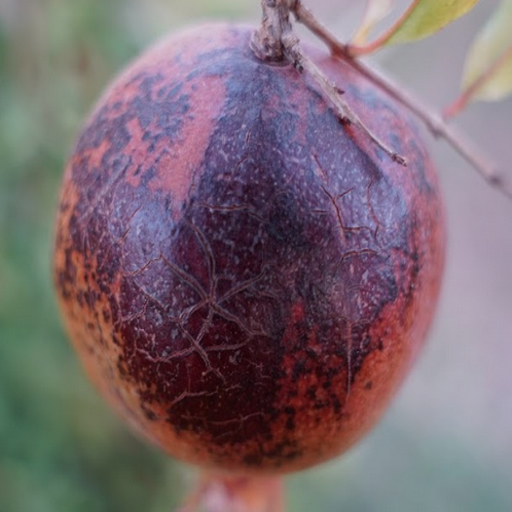
Label: Sunburn